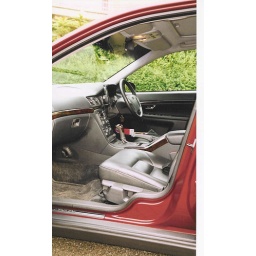
Another car with the greatest seats in the car world.